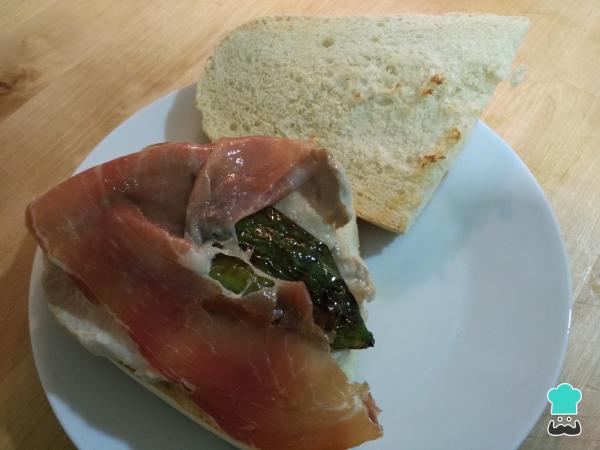
Montamos el serranito entre dos rebanadas de pan blanco: colocamos los filetes de lomo, el pimiento frito y un par de lonchas de jamón serrano.Y si quieres hacer el pan de forma casera aquí tienes varias opciones que te servirán para preparara este bocadillo típico español:Pan de cervezaPan blanco casero